Fleetwood Mac

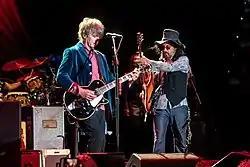
Neil Finn (left) and Mike Campbell (right) performing with Fleetwood Mac in 2018. Both joined the band following Lindsey Buckingham's departure that same year.

On 11 January 2014, Mick Fleetwood confirmed that Christine McVie would be rejoining Fleetwood Mac. On with the Show, a 33-city North American tour, opened in Minneapolis, Minnesota, on 30 September 2014. A series of May–June 2015 arena dates in the United Kingdom went on sale on 14 November, selling out in minutes. High demand caused additional dates to be added to the tour, including an Australian leg.